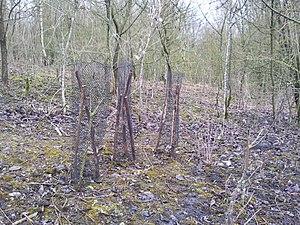
dispositif de protection des plantules d'Aceras homme-pendu
La réserve naturelle régionale de la carrière des Nerviens est une réserve naturelle régionale de la région Hauts-de-France créée le 25 mai 2009 afin de protéger un site possédant des plantes rares, d'une superficie un peu supérieure à trois hectares. Elle est localisée dans les communes de Bavay et de Saint-Waast, dans le département du Nord.